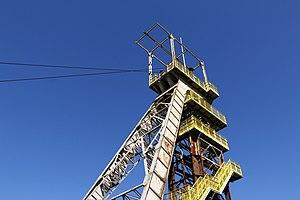
Aumetz (57). Chevalement de mine
Le chevalement est un assemblage de madriers et de poutres.
Aumetz est une commune française située dans le département de la Moselle, en région Grand Est.